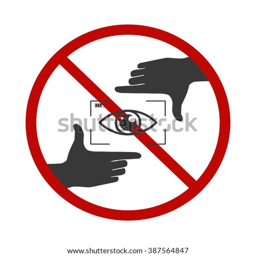
photo or video is prohibited sign .